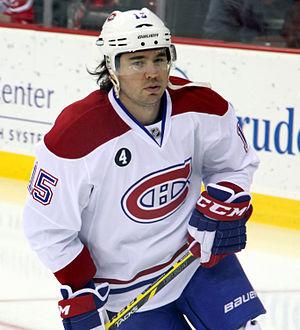
Pierre-Alexandre Parenteau est un joueur professionnel canadien de hockey sur glace.